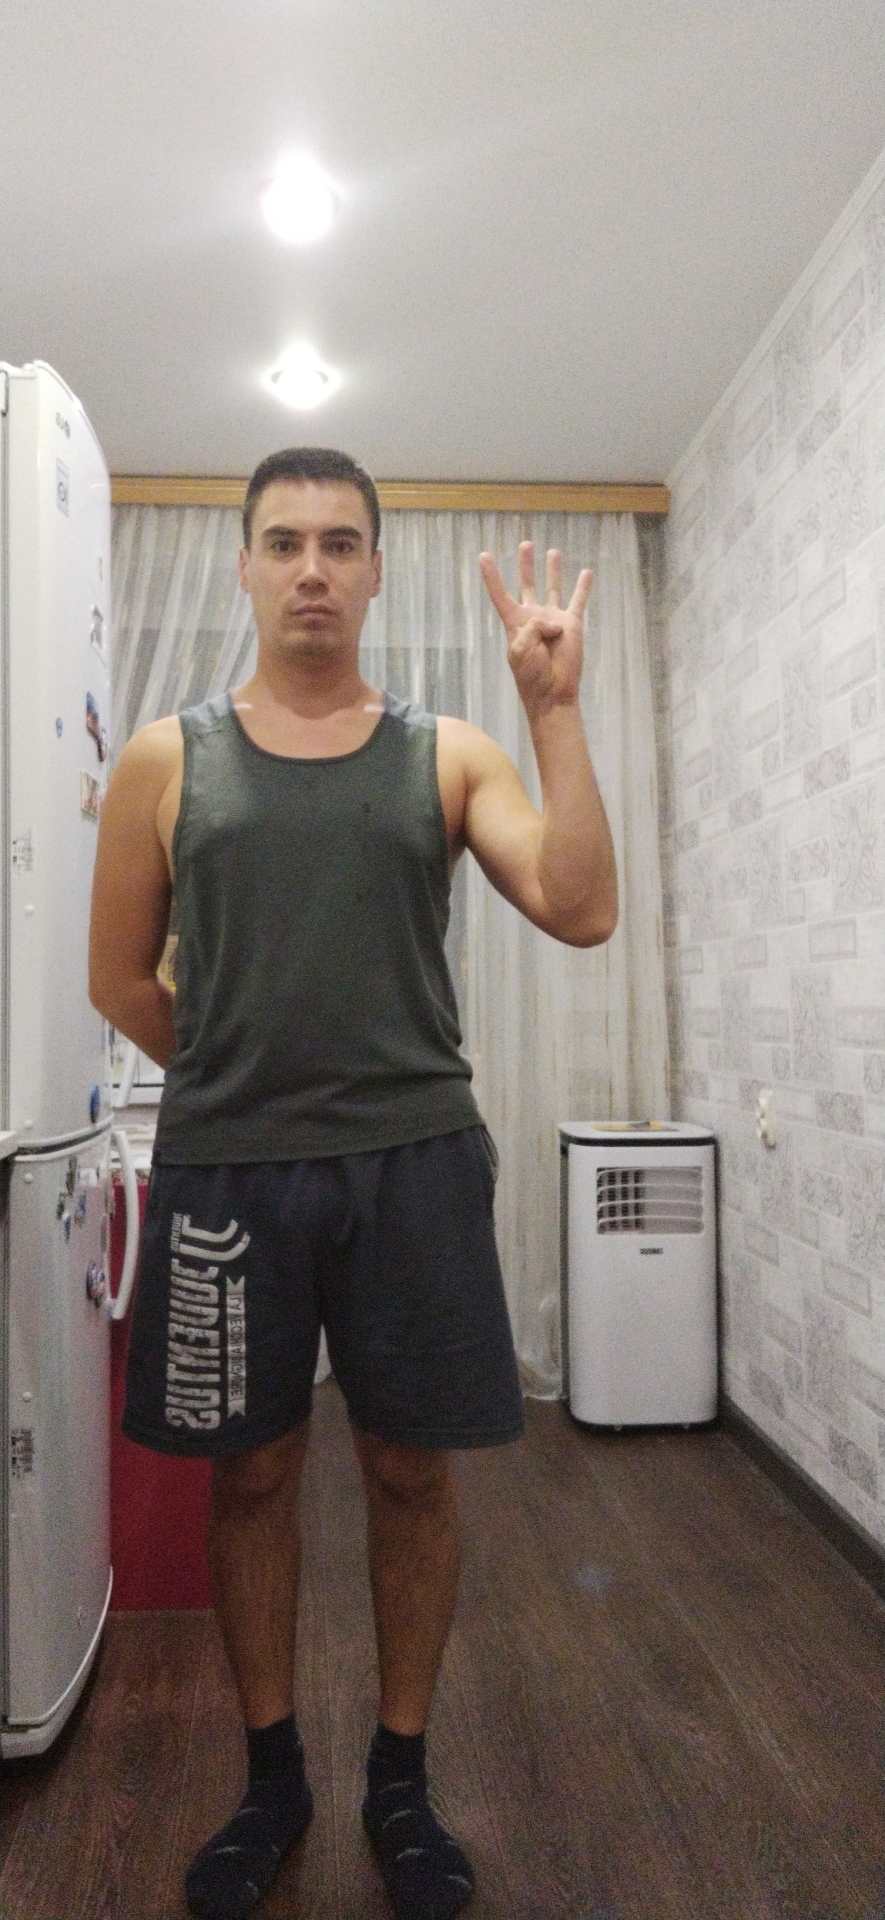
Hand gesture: four